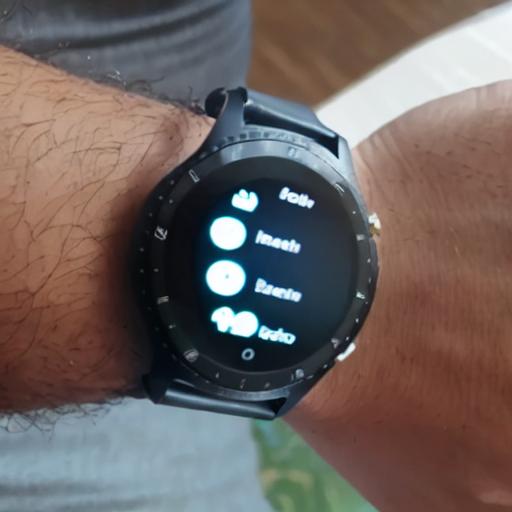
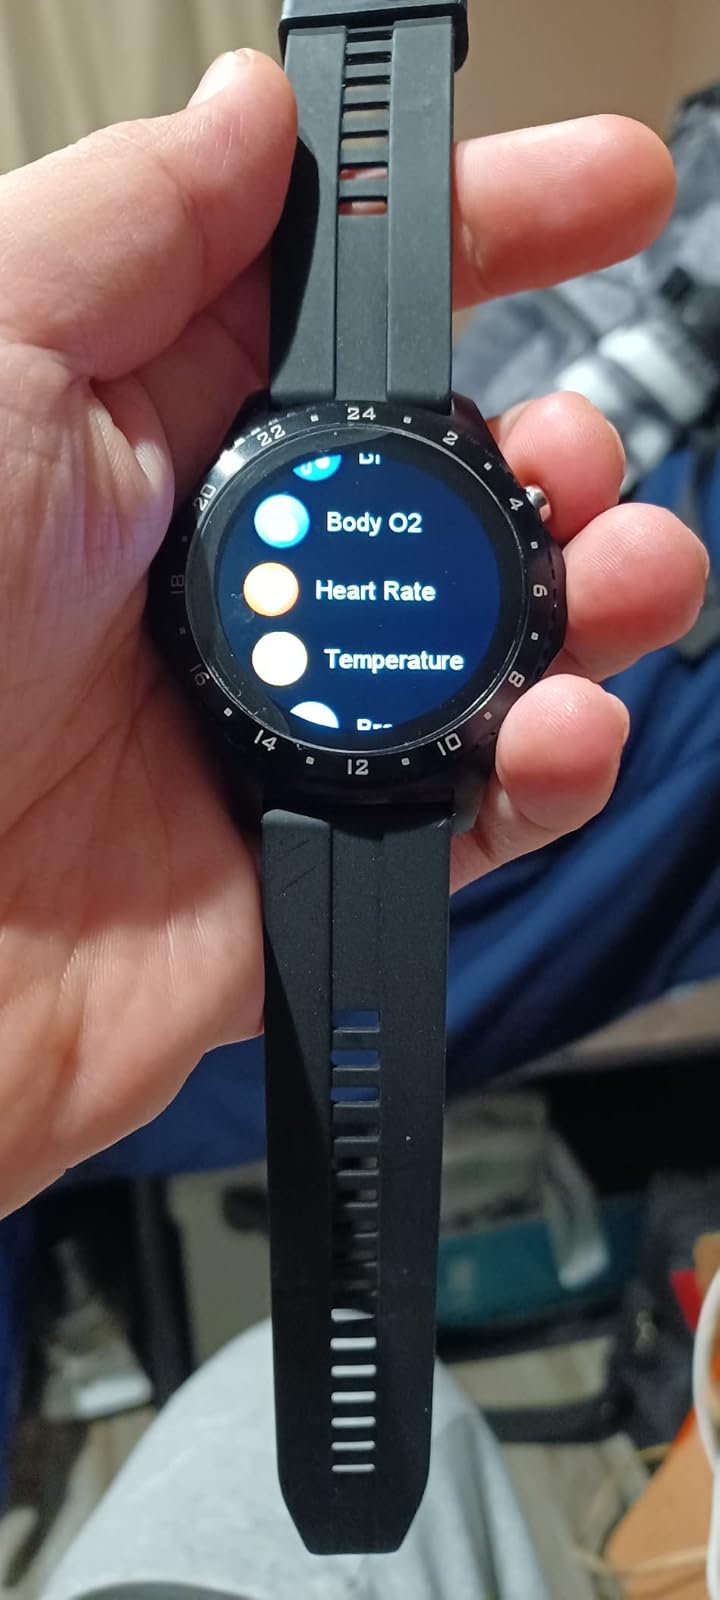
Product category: smartwatch
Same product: no